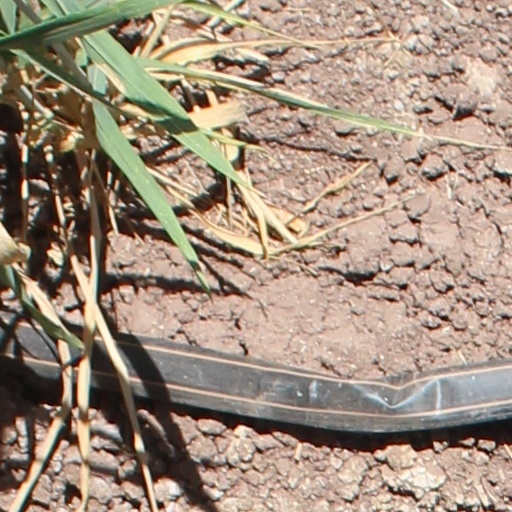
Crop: wheat